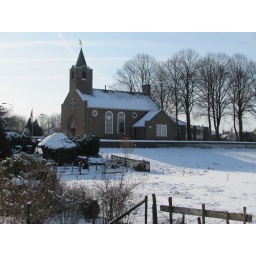
De Kerk in Lith, vastgelegd door A van Hees uit Oijen.